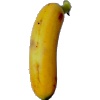
Label: Banana Lady Finger 1